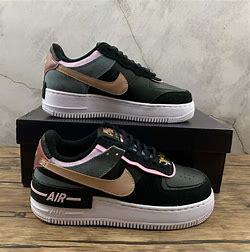
Brand: Nike
Model: Air Force 1 Shadow